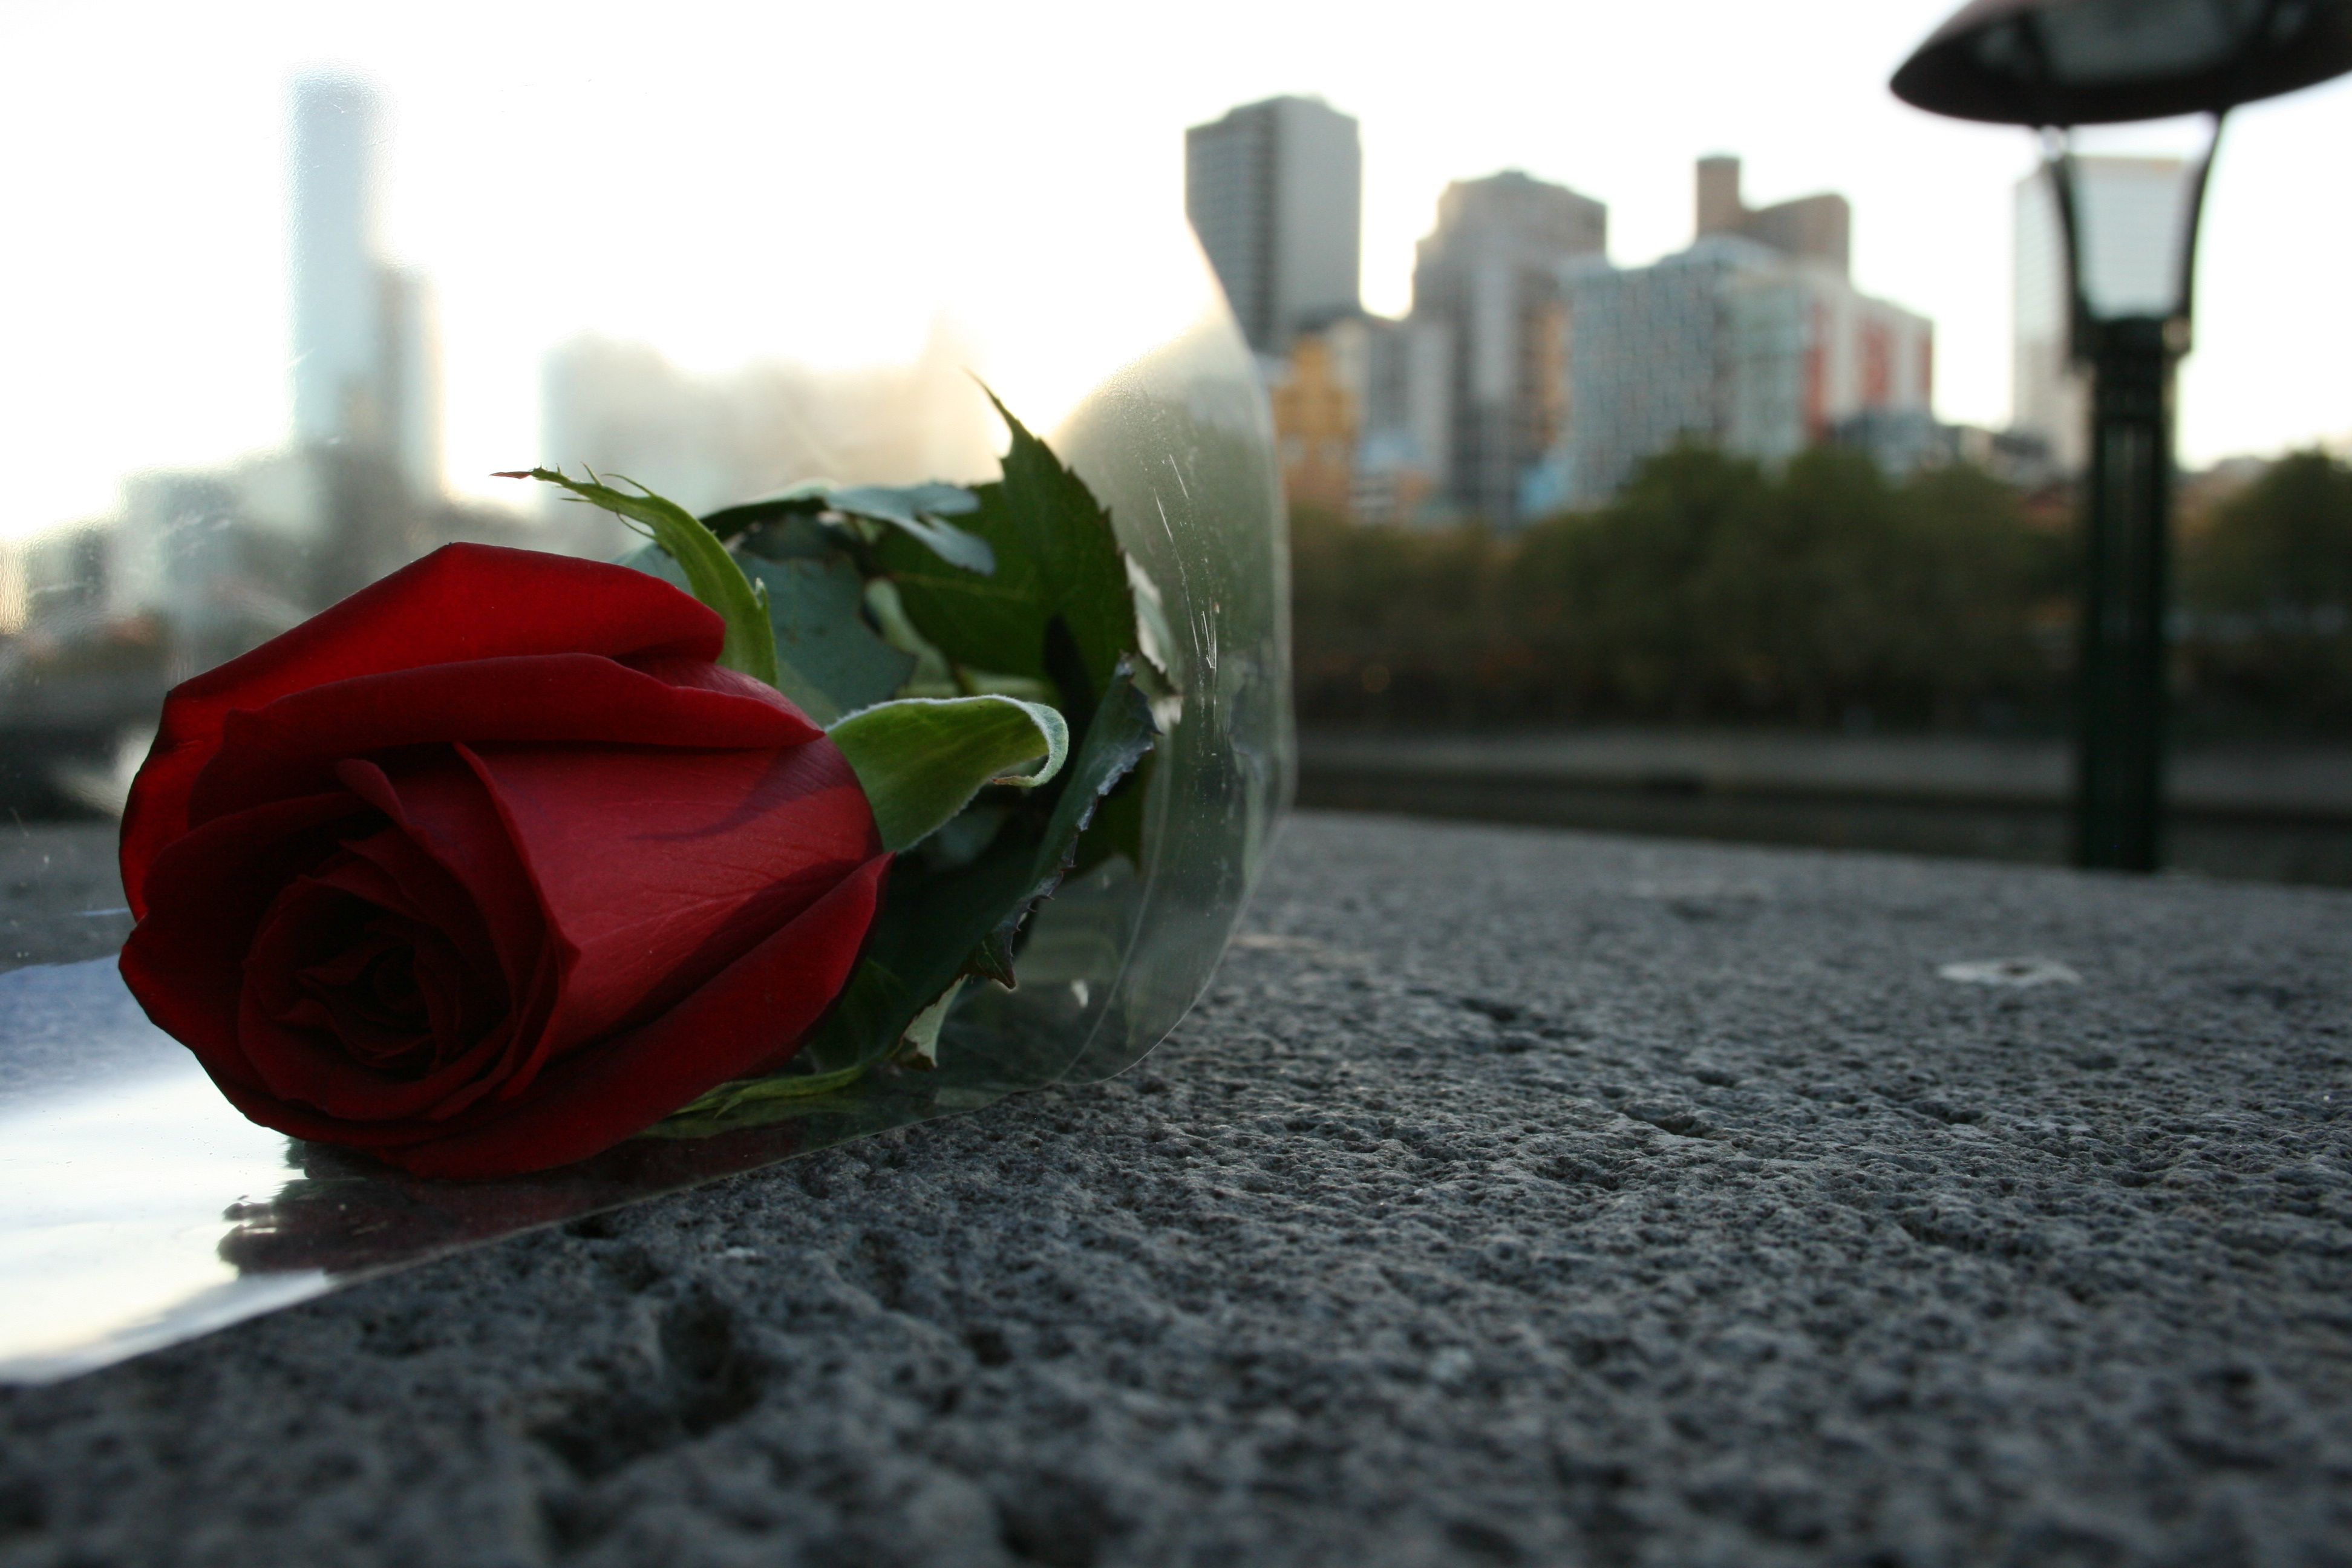
nature, plant, white, photography, flower, rose, green, red, color, lighting, flowers, rosa, beauty, valentine's day, flowering plant, rossa, land plant